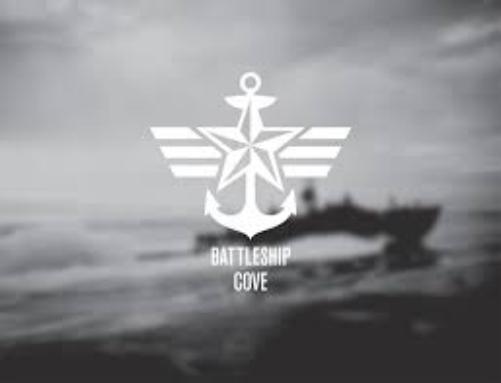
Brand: battleship
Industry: Leisure